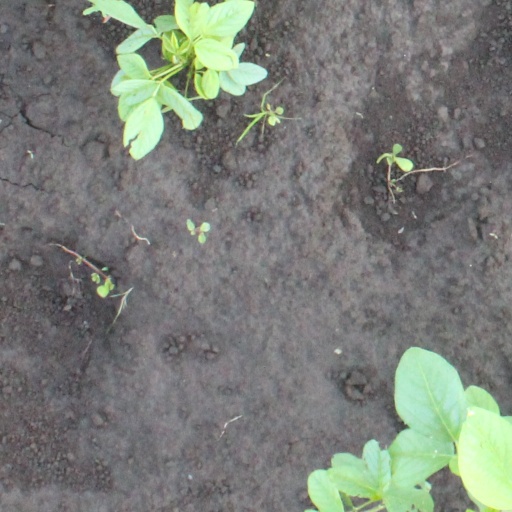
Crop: soybean